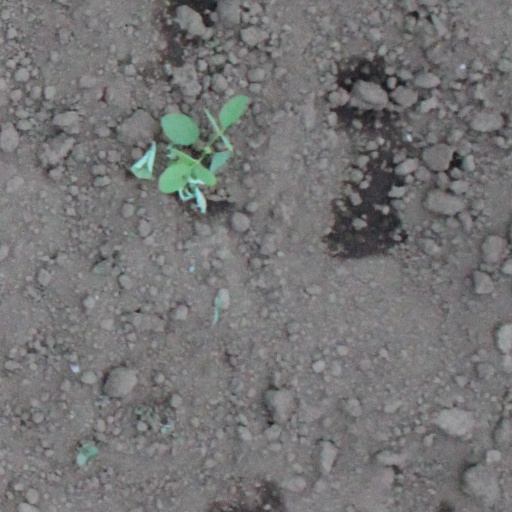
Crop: soybean